DHL Group

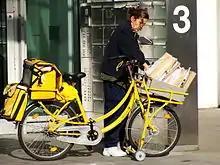
Delivery bike, Cologne

Since financial year 2019, DHL Group has been pooling its international parcel delivery operations in the eCommerce division.